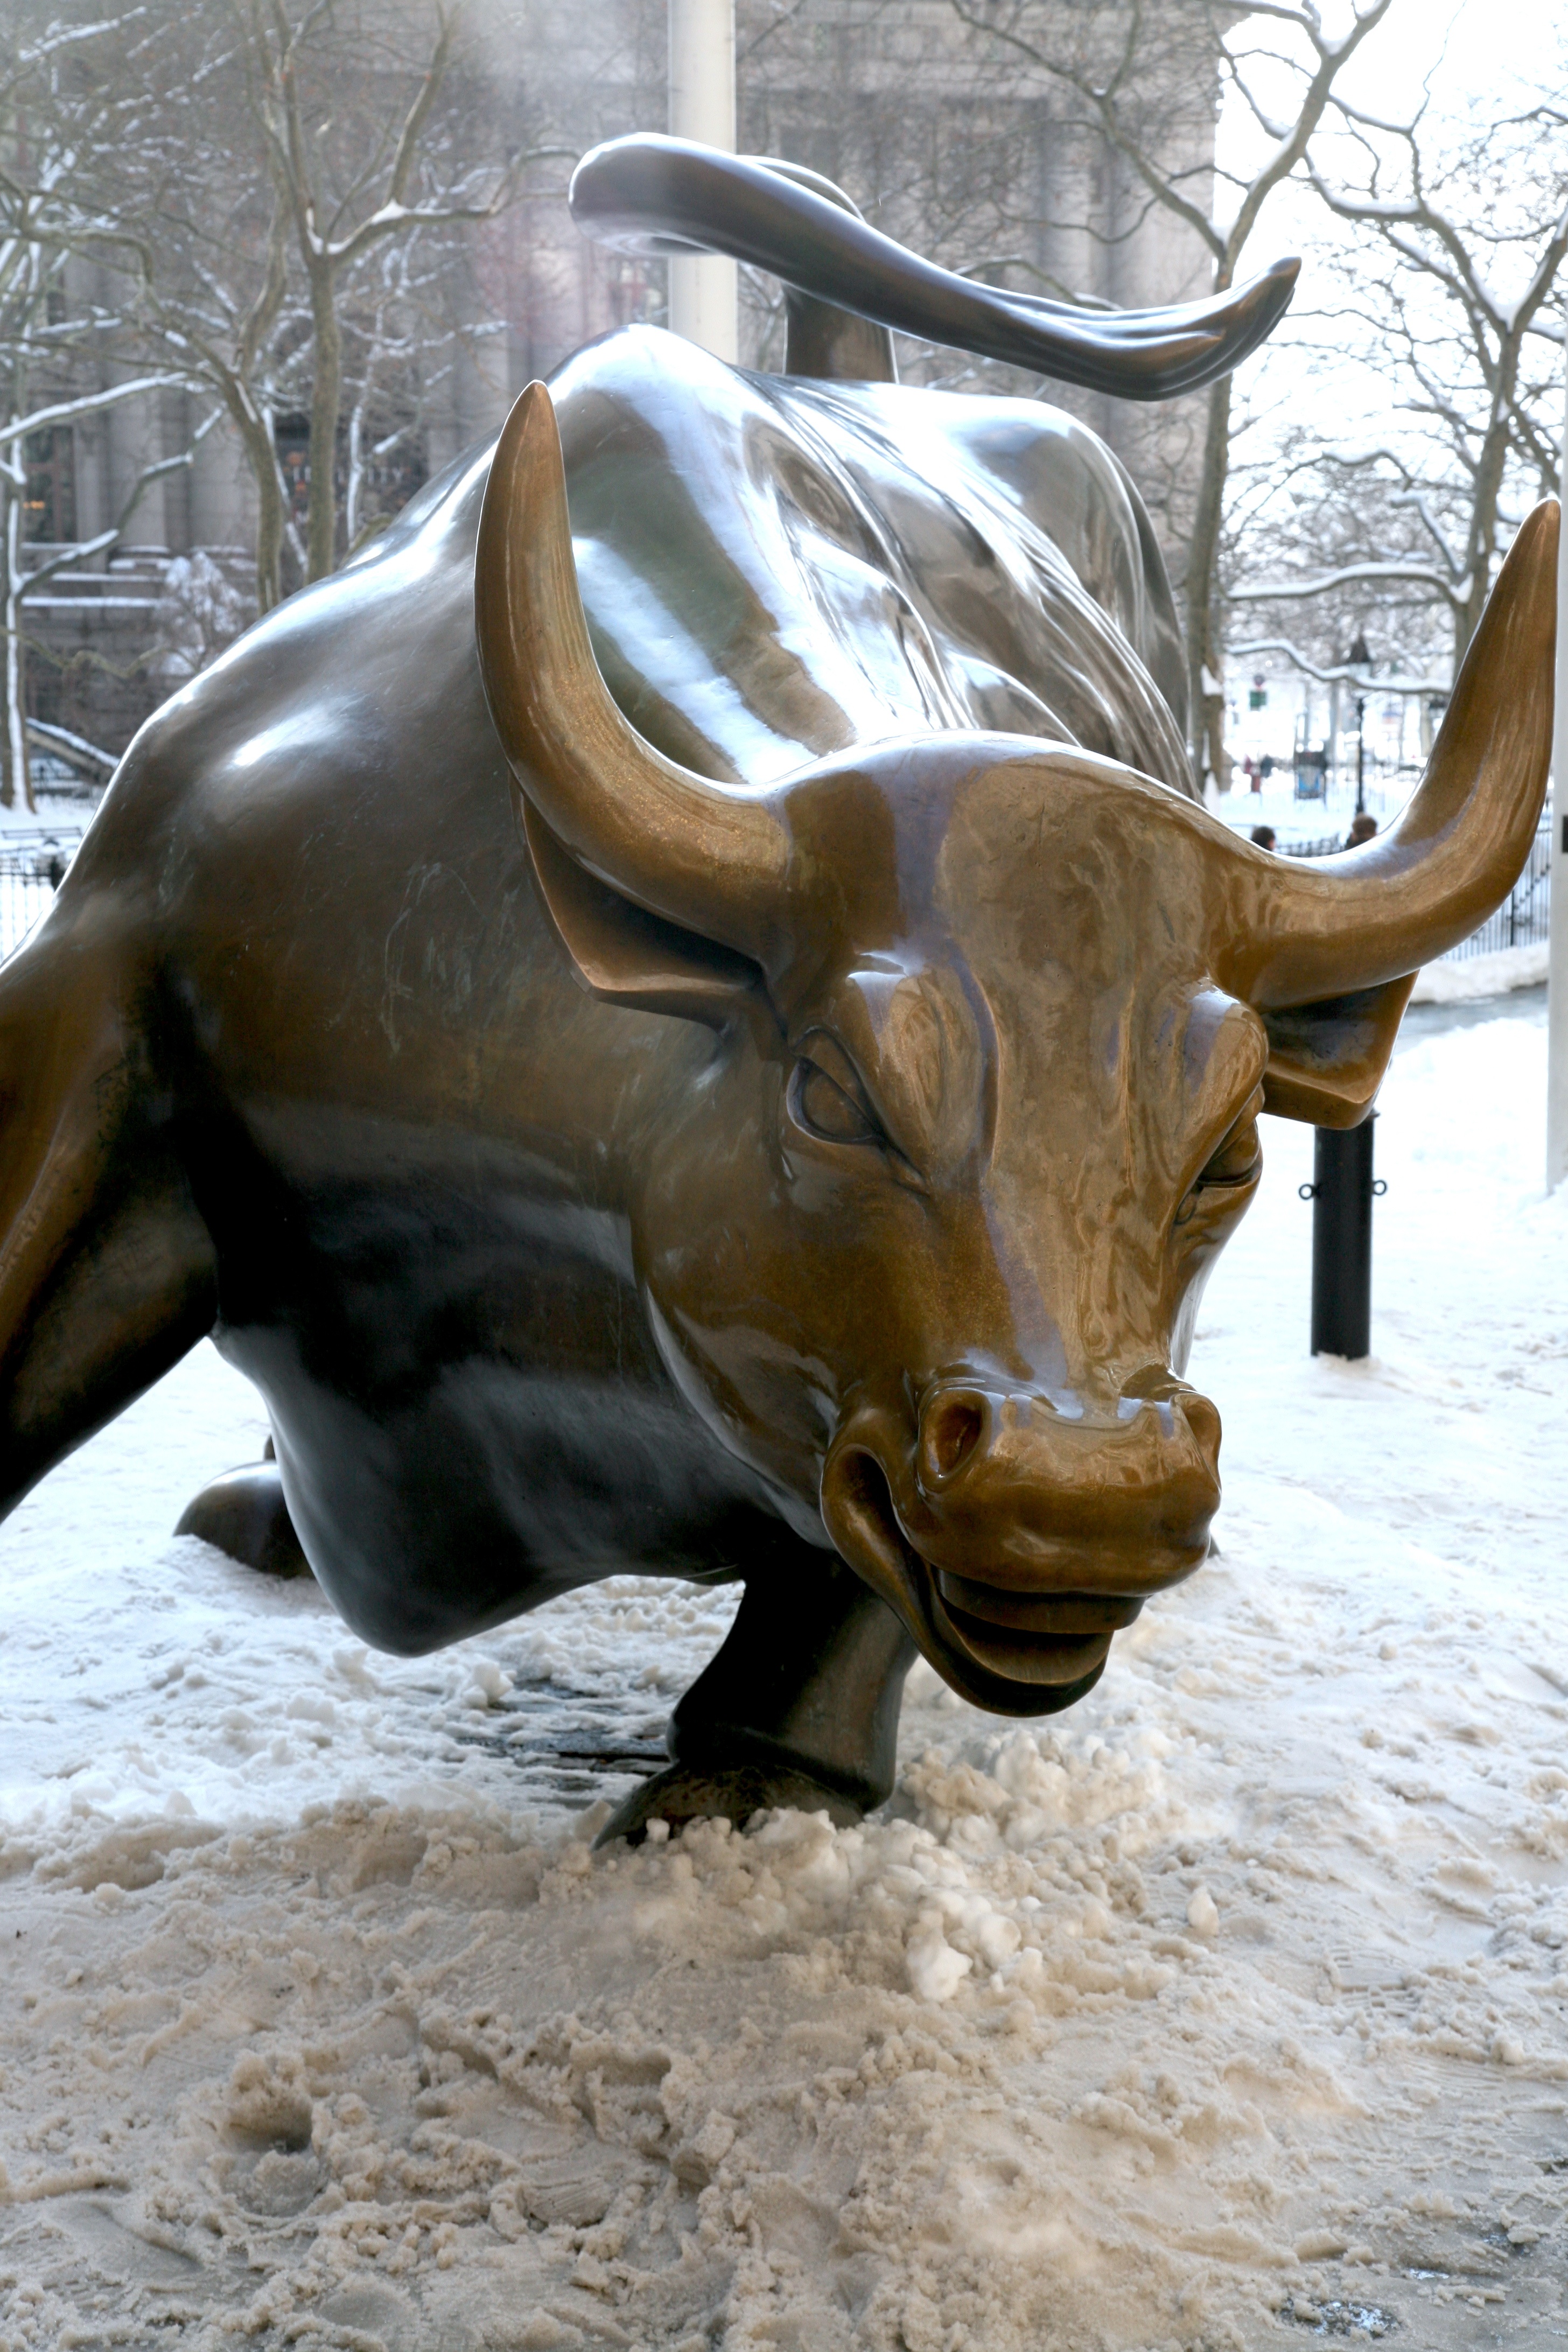
manhattan, statue, horn, nyc, canon, mammal, bull, sculpture, art, newyork, newyorkcity, head, ny, 5d, carving, lowermanhattan, ox, ef24105mmf4lisusm, bowlinggreenpark, wallstreetbull, chargingbull, arturodimodica, cattle like mammal, texas longhorn